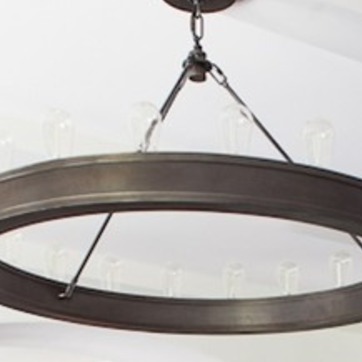
Material: metal